Saemaeul-ho

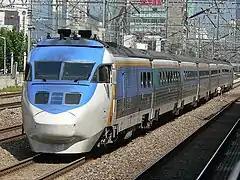
Saemaeul-ho train of DHC-PP DMU cars with a new Korail paint scheme (since retired).

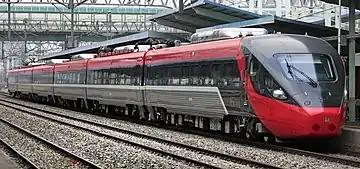
New ITX-Saemaeul train

The Saemaeul-ho class was phased out on all lines except the Janghang Line by the "ITX-Saemaeul" starting on May 12, 2014. The new ITX-Saemaeul trains have a faster average speed of 150 kilometers per hour, and replaced the older Saemaeul trains gradually until April 30, 2018.